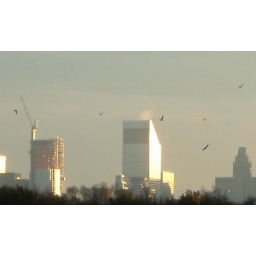
Gulls flying over buildings to the south of the Central Park Reservoir; new building in construction (closer look)